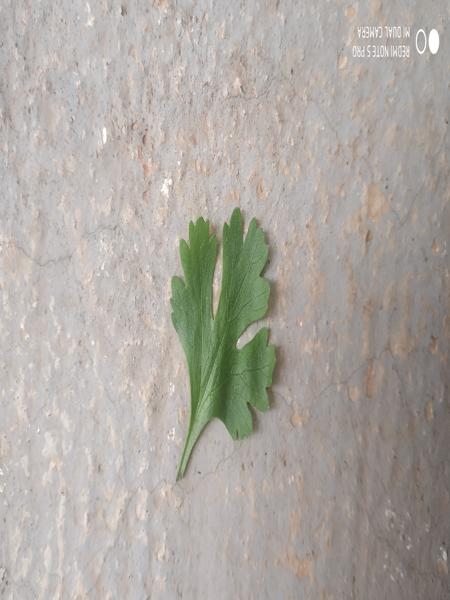
Plant: Coriender